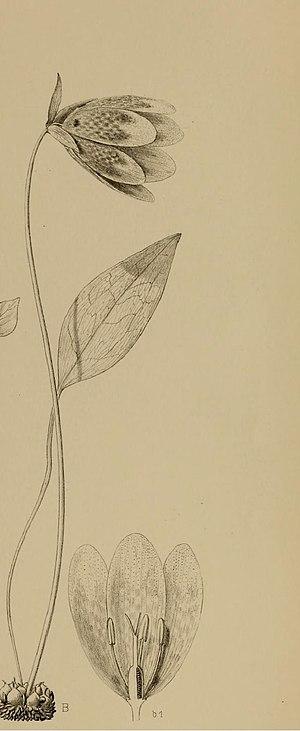
Fritillaria davidii, la fritillaire de David est une espèce de plante herbacée vivace de la famille des Liliaceae, remarquable par sa fleur à damier mauve sur un fond jaune, originaire du Sichuan en Chine.